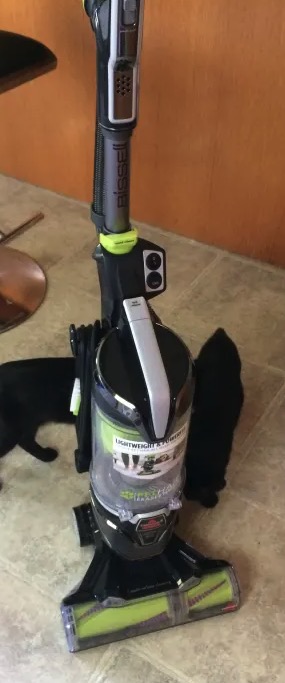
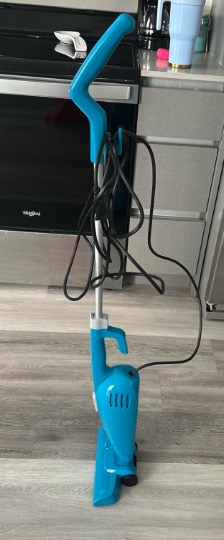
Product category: items_vacuum
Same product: no